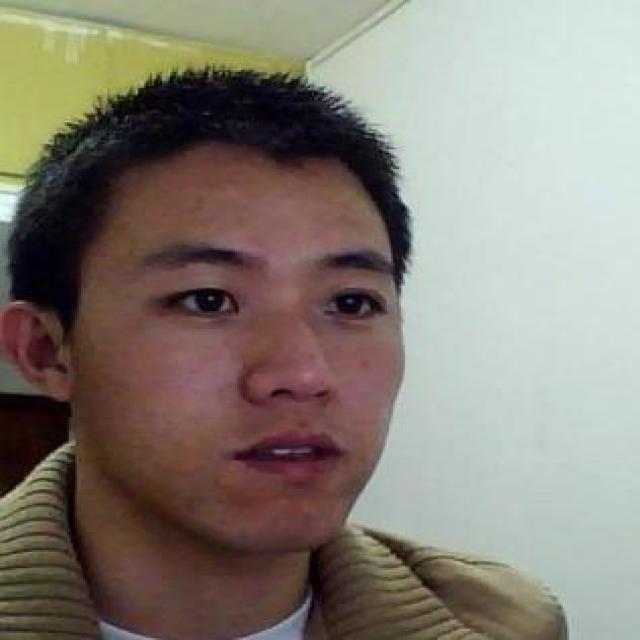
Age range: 21-44